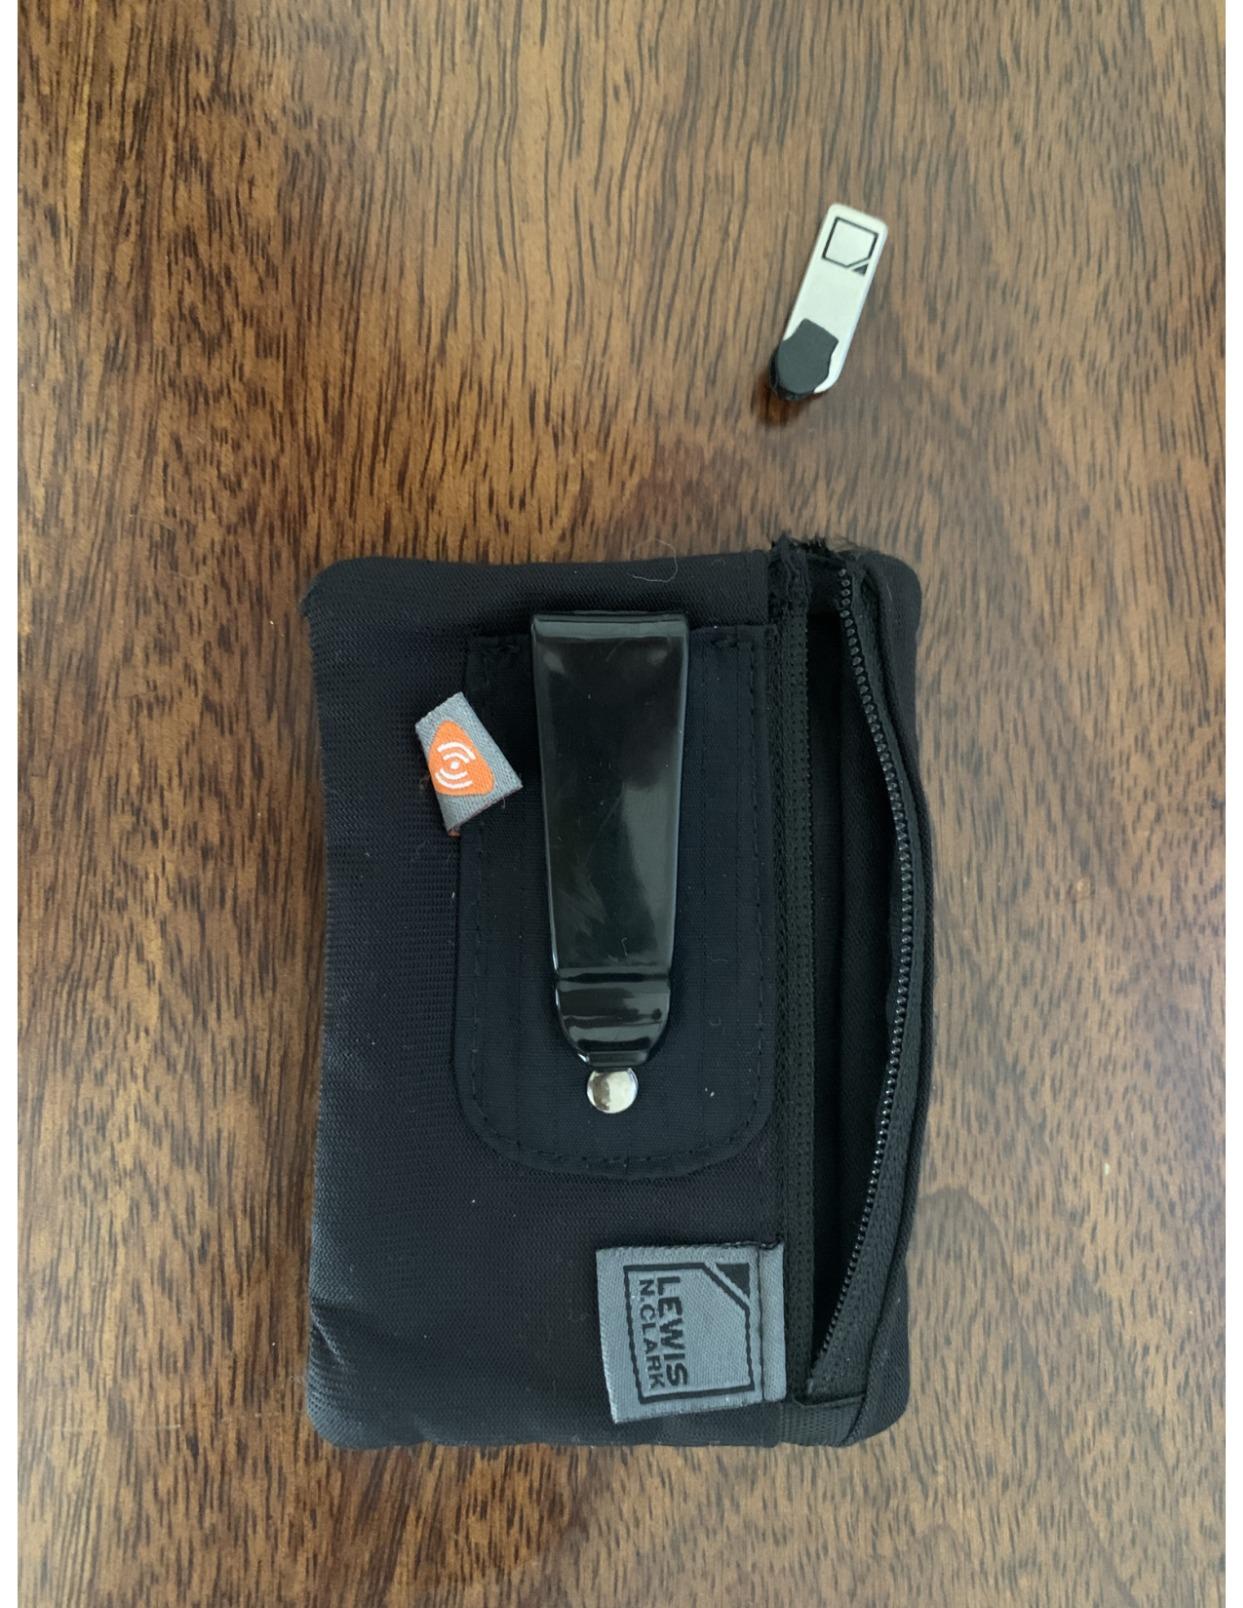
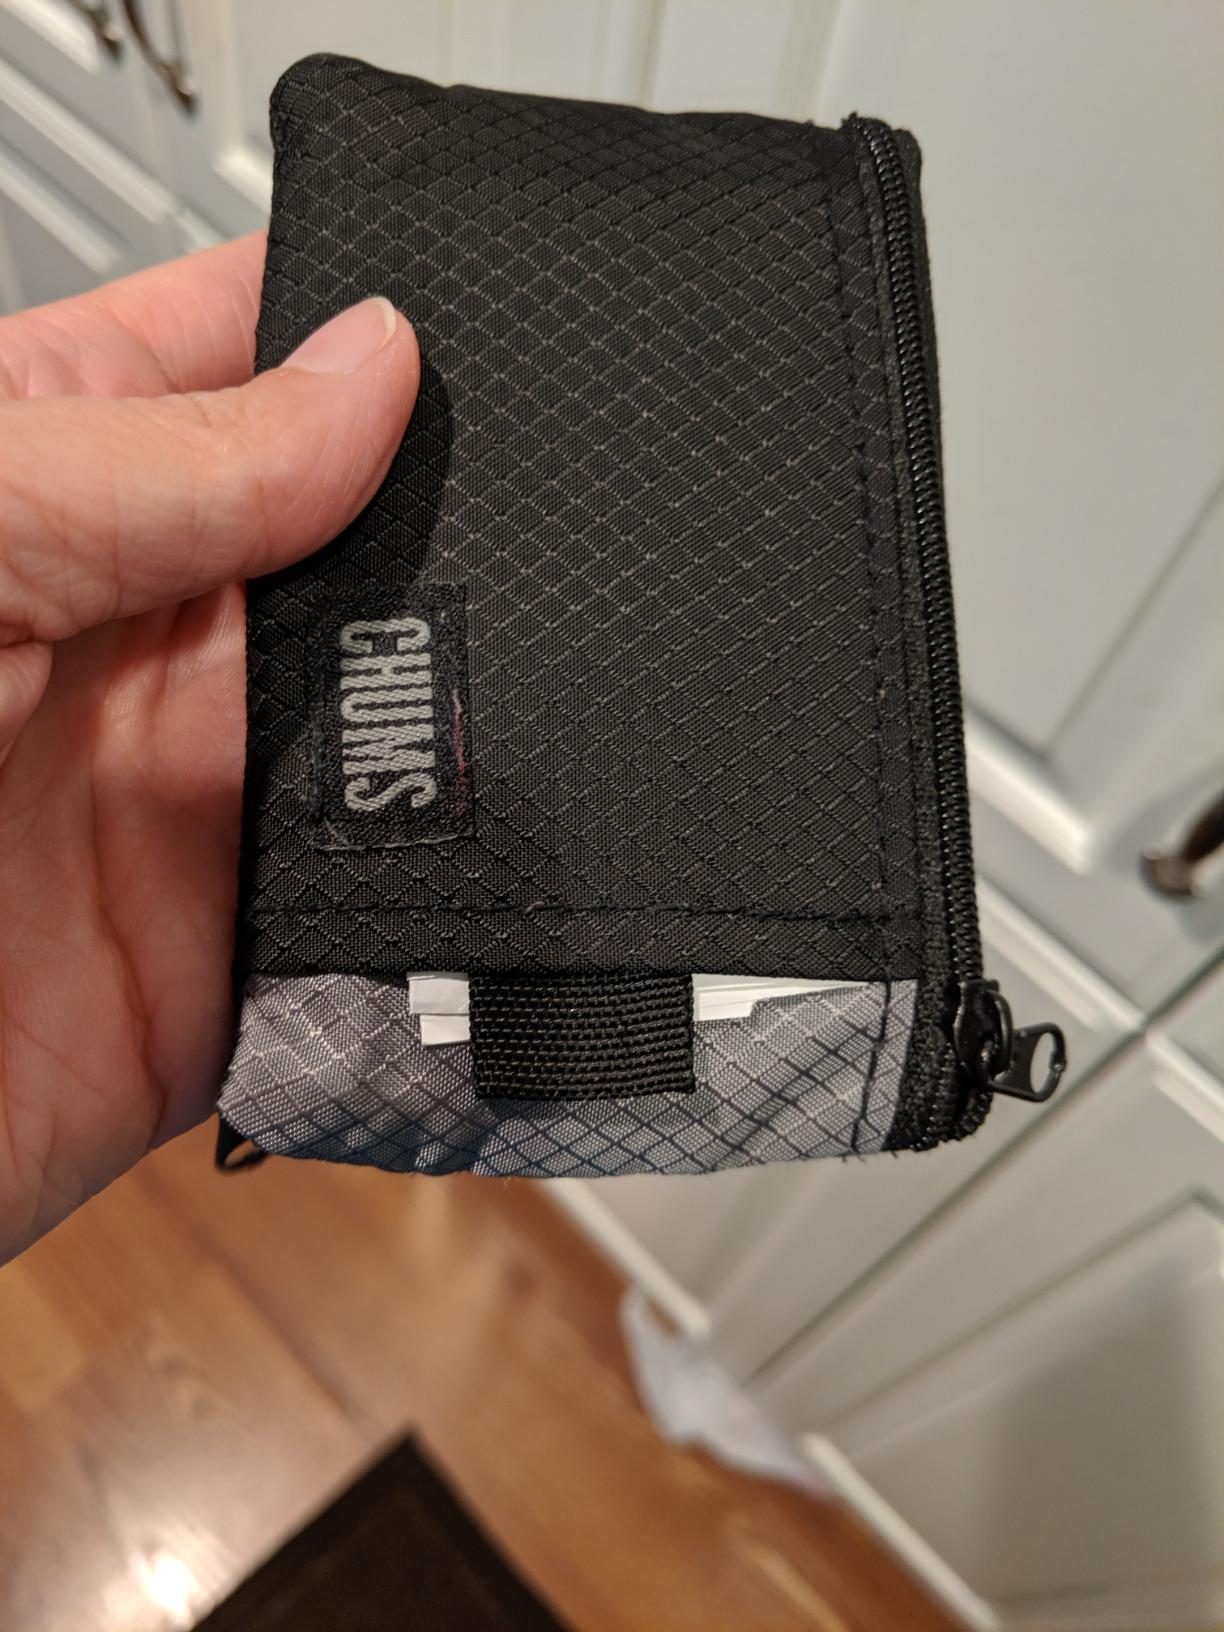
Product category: accessories_wallet
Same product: no